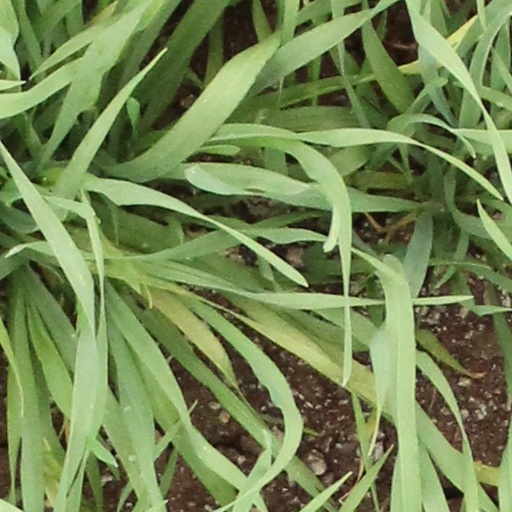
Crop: wheat